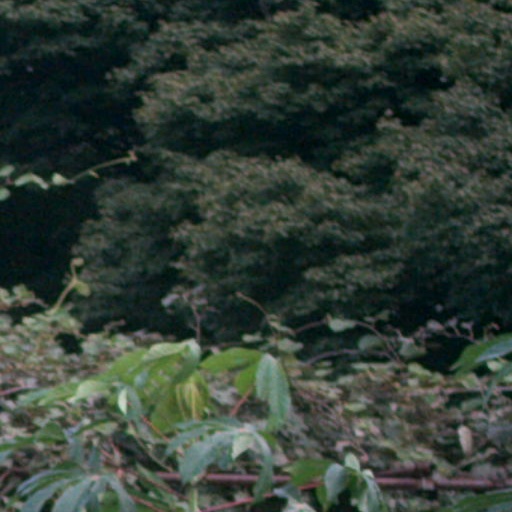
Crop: cassava